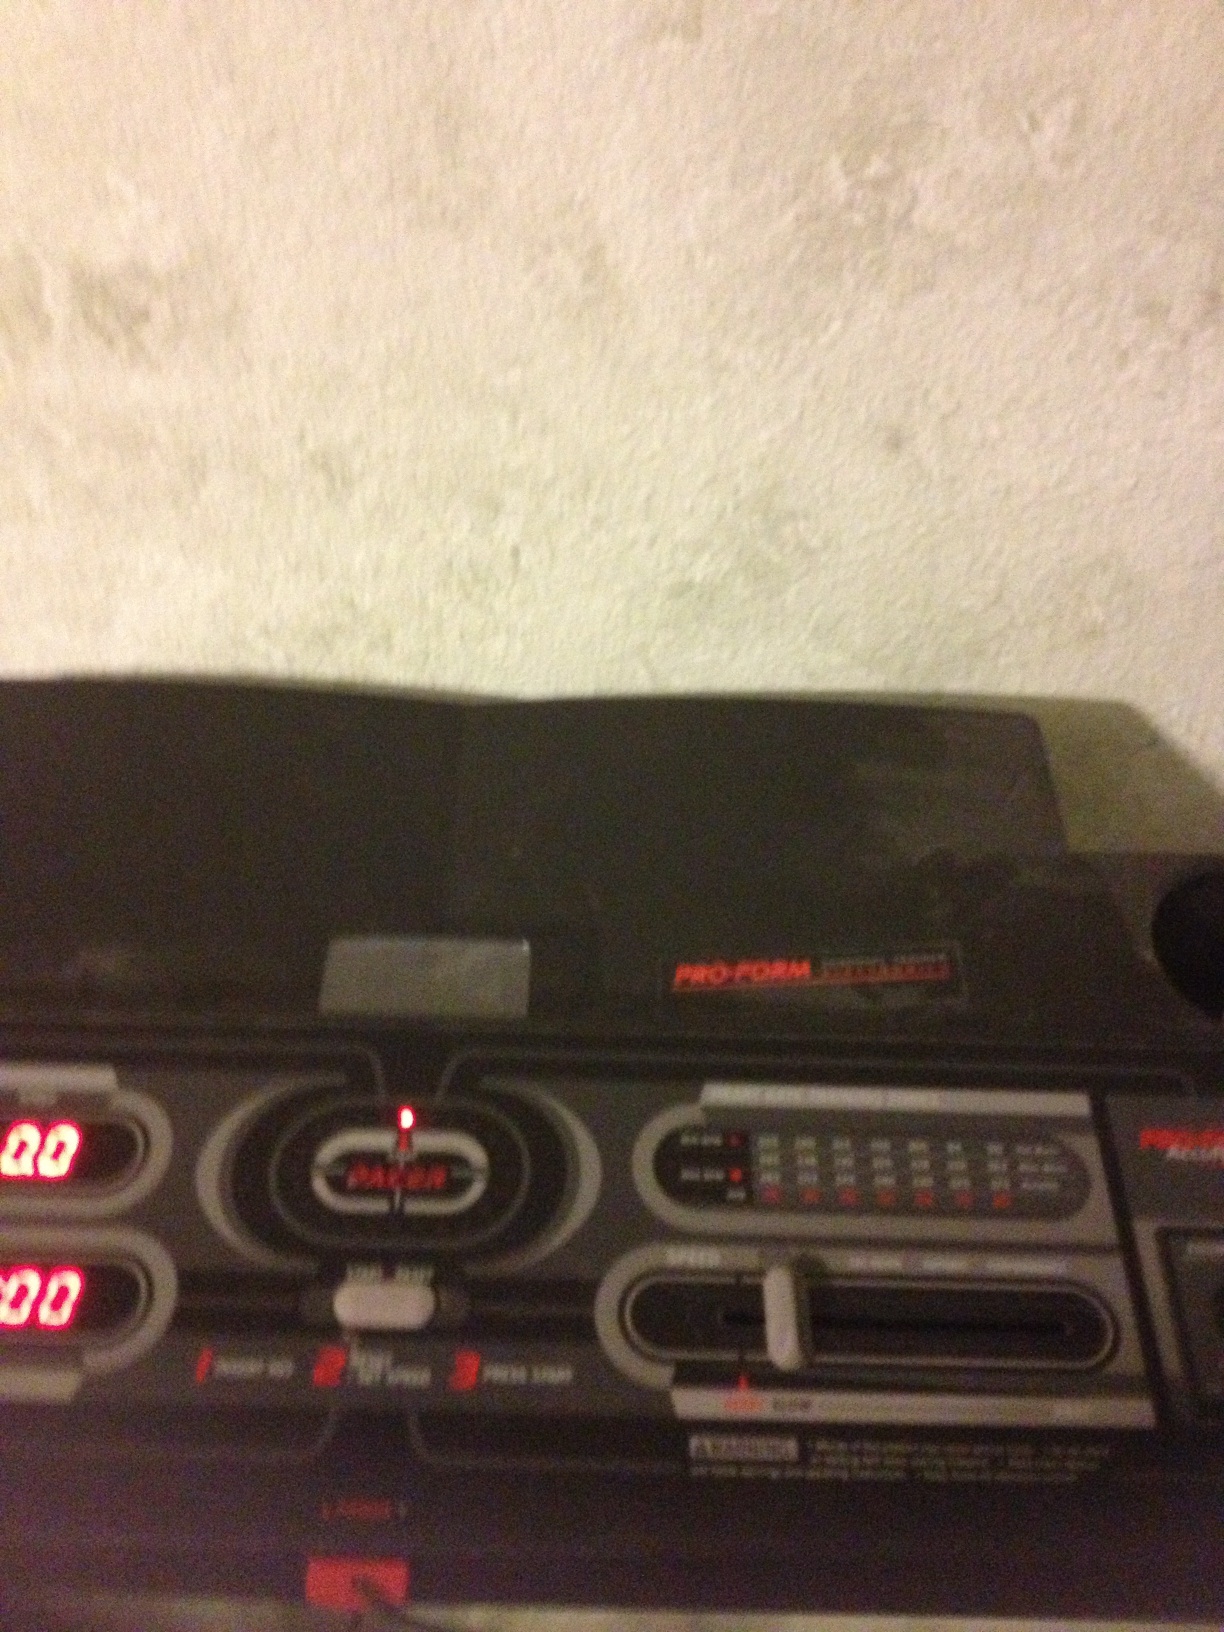Question: Where is the on button to switch on?
Answer: unanswerable